Pakistan Armed Forces

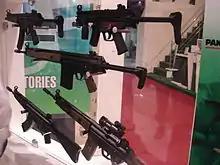
Rifles and firearms produced by POF displayed at an arms exhibition.

In times of natural disasters such as floods and earthquakes, army engineers, medical and logistics personnel, and the armed forces generally have played a major role in rescue, relief, and supply efforts. In 2010, armed forces personnel donated one day of salary for their flood-effected brethren.